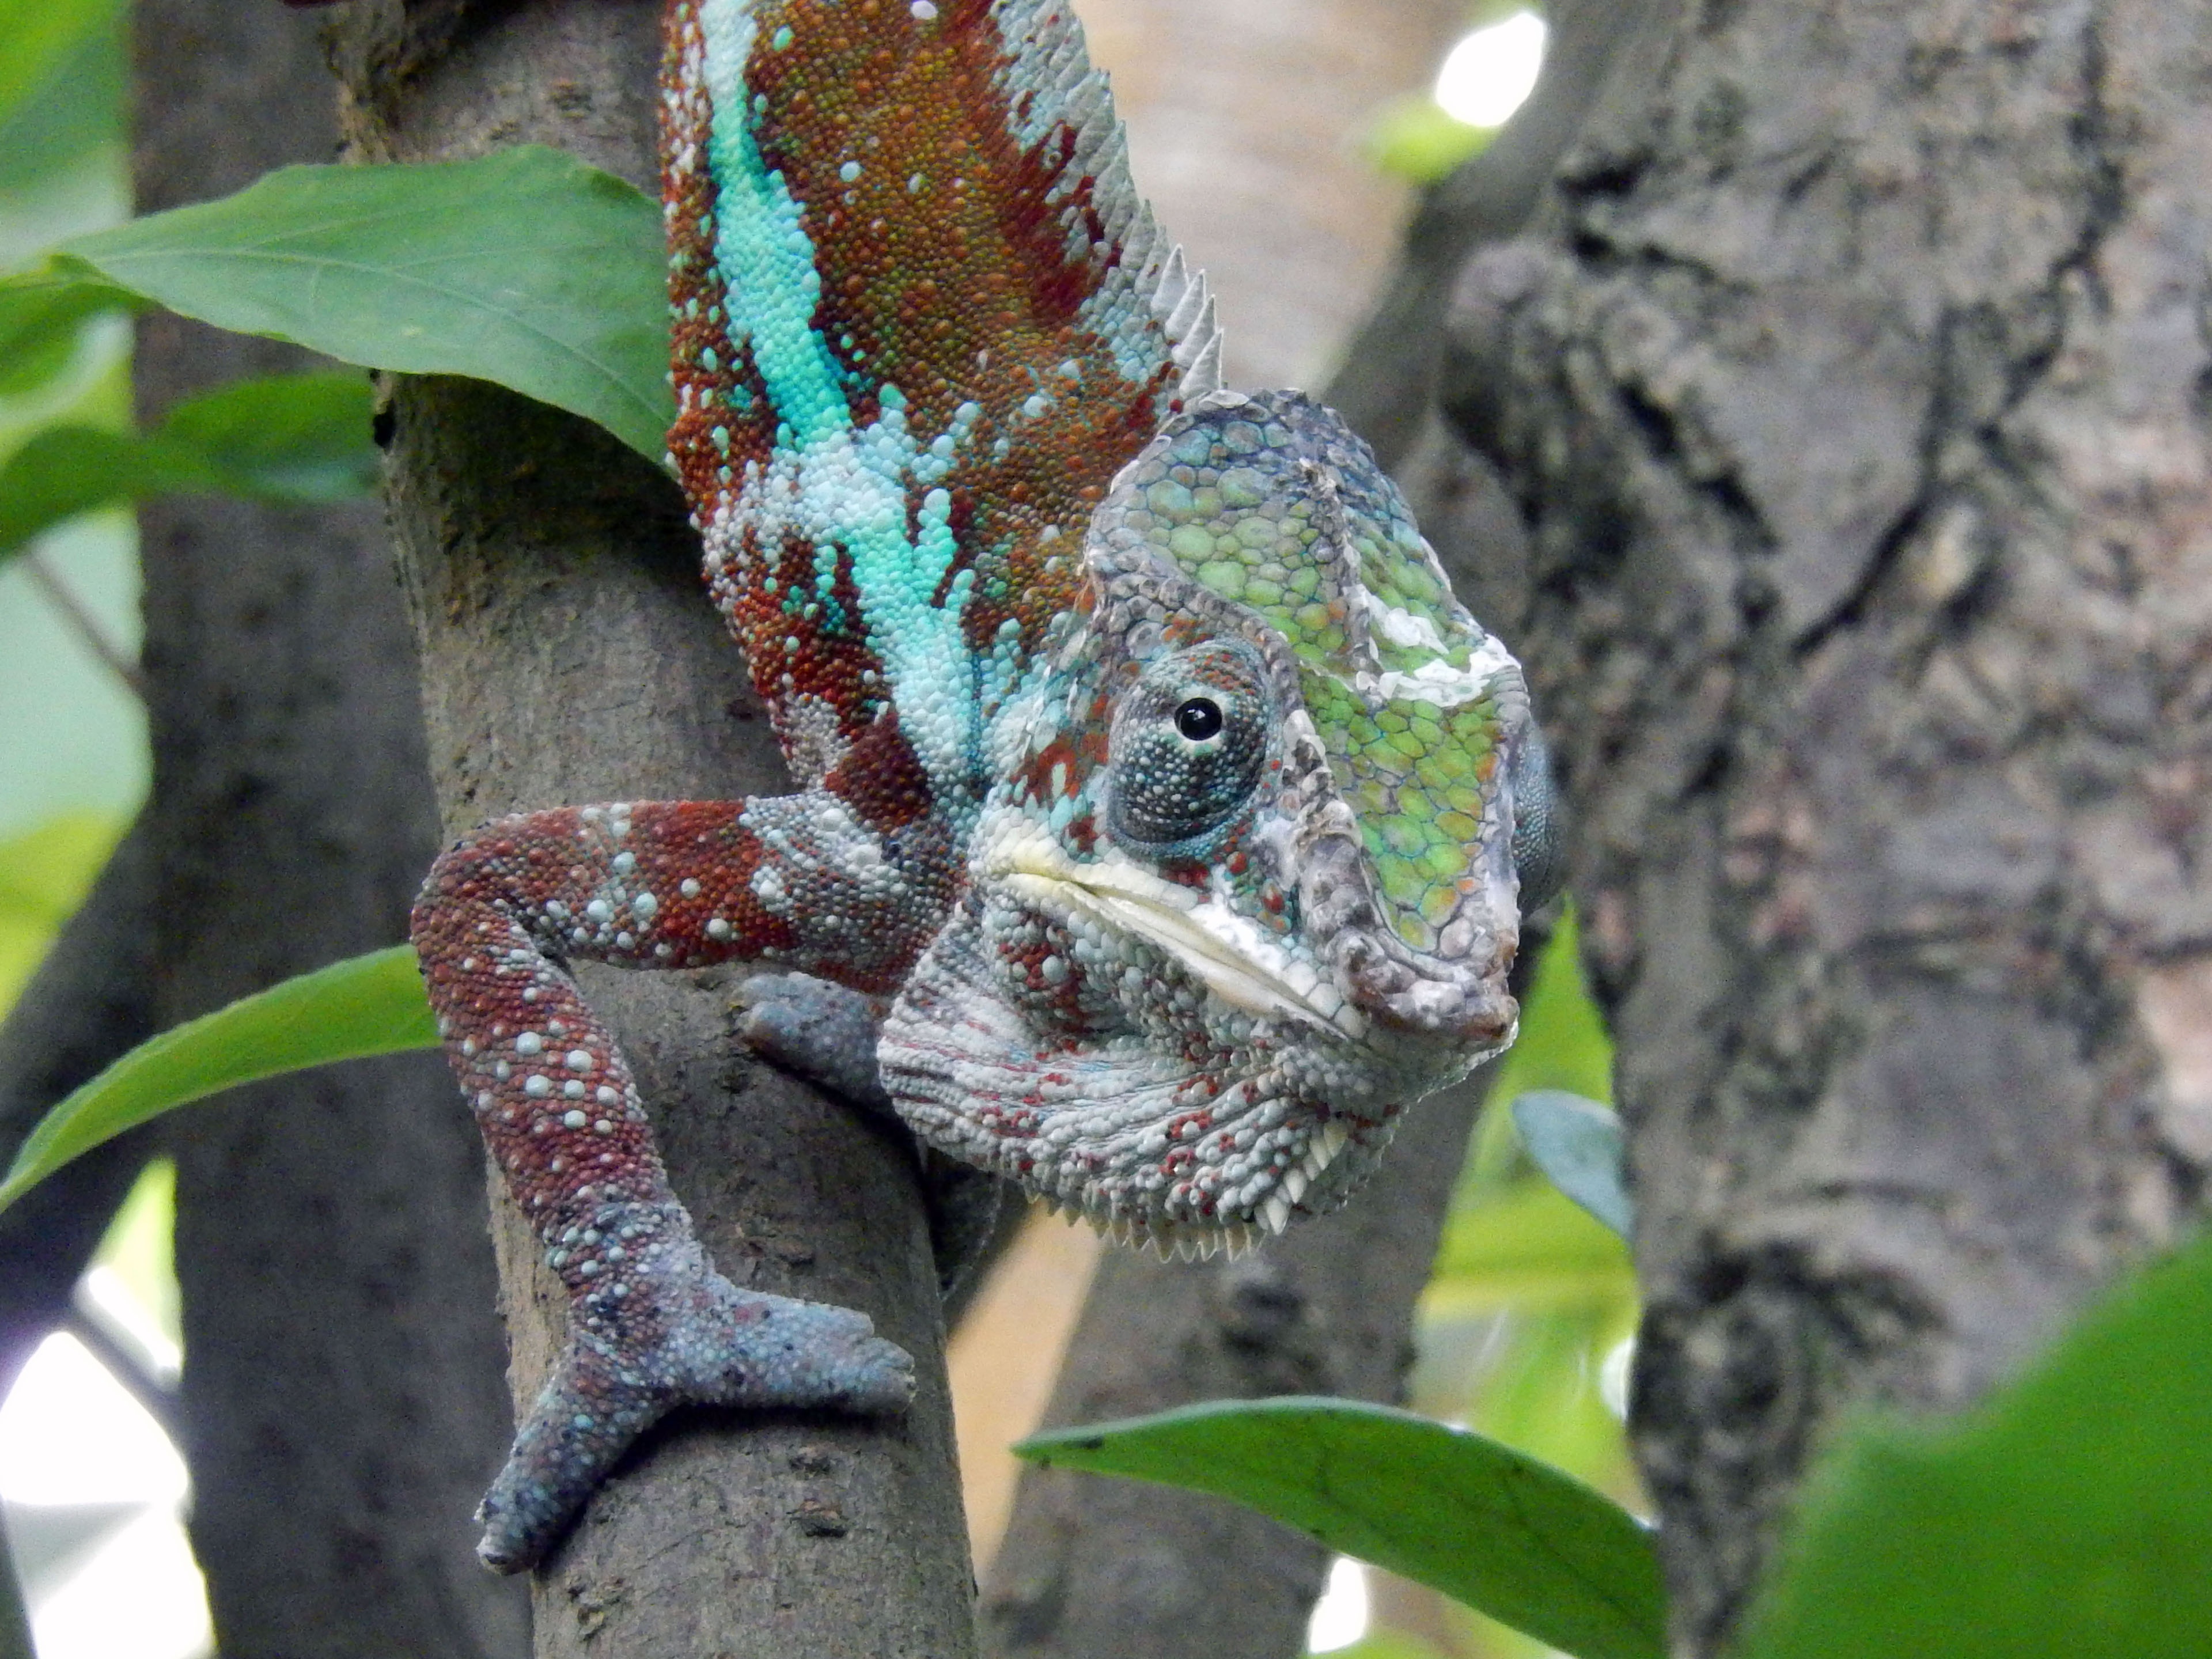
nature, flower, wildlife, zoo, reptile, close, iguana, fauna, lizard, chameleon, animals, vertebrate, patience, iguania, agamidae, search food, scaled reptile